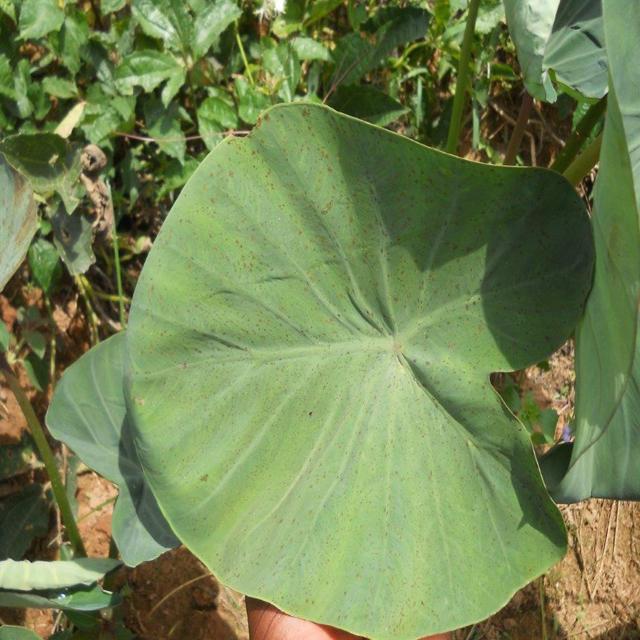
Label: Healthy